East Princeton Village Historic District

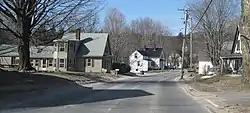

The East Princeton Village Historic District is a historic district encompassing a 19th-century industrial village center in Princeton, Massachusetts. It is situated along Main Street between Beaman and Leominster Roads, extending slightly along Leominster and Gleason Roads. The village developed around the Keyes Brook, which powered mills in the mid-19th century, including the Stuart Chair Factory established in 1841.